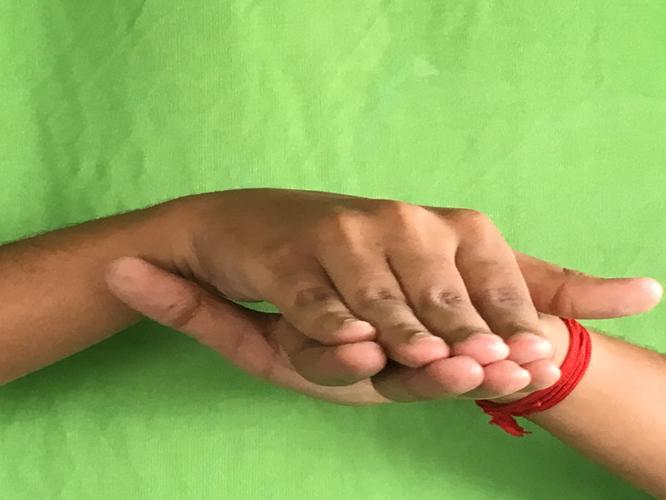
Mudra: Matsya
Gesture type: double_hand